Ocean City, New Jersey

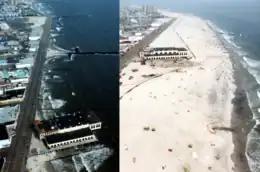
Aerial view of Ocean City's beach before (left) and after (right) a beach nourishment project

According to the U.S. Census Bureau, the city had a total area of 11.56 square miles (29.93 km), including 6.72 square miles (17.39 km) of land and 4.84 square miles (12.53 km) of water (41.87%). The island is about long. Unincorporated communities, localities, and place names located partially or completely within the city include Peck Beach.